George Gill (cricketer)

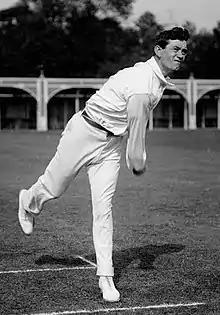
Gill pictured in about 1905

George Cooper Gill (18 April 1876 – 21 August 1937) was an English first-class cricketer who played in 171 matches for Somerset, Leicestershire and London County between 1897 and 1906.